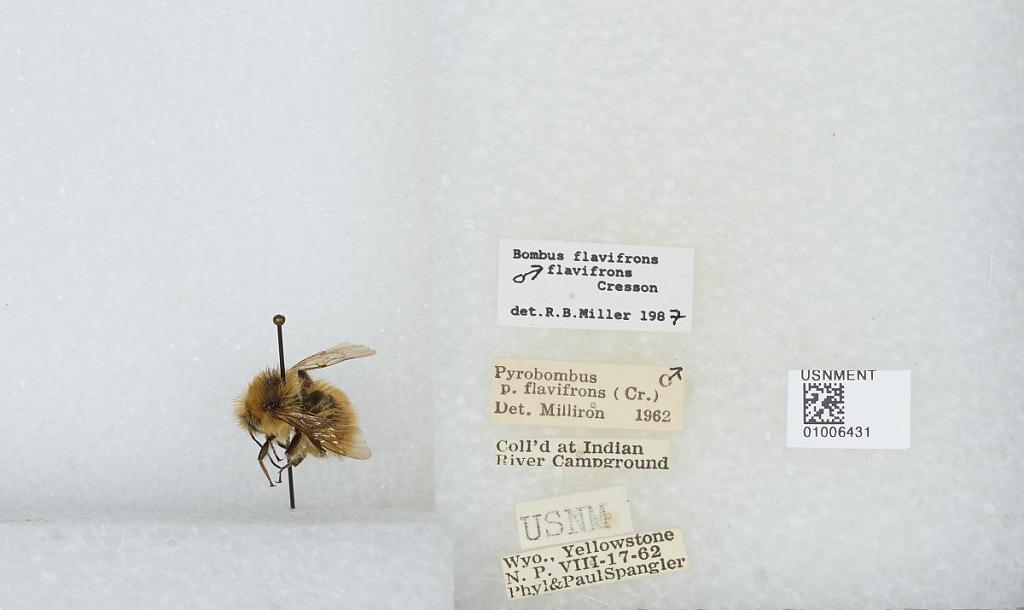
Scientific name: Bombus (Pyrobombus) flavifrons Cresson
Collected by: P. Spangler
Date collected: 1962-8-17
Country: United States
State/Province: Wyoming
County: Park
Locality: Yellowstone National Park, Indian River Campground
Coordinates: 44.9769, -110.699
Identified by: Milliron